Loyalty oath

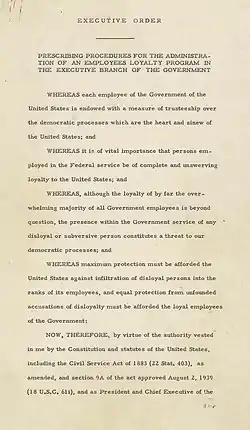
Page one of Executive Order 9835, signed by Harry S. Truman in 1947

In support of Roosevelt's National Recovery Administration, 100,000 school children marched to Boston Common and swore a loyalty oath administered by the mayor, "I promise as a good American citizen to do my part for the NRA. I will buy only where the Blue Eagle flies."